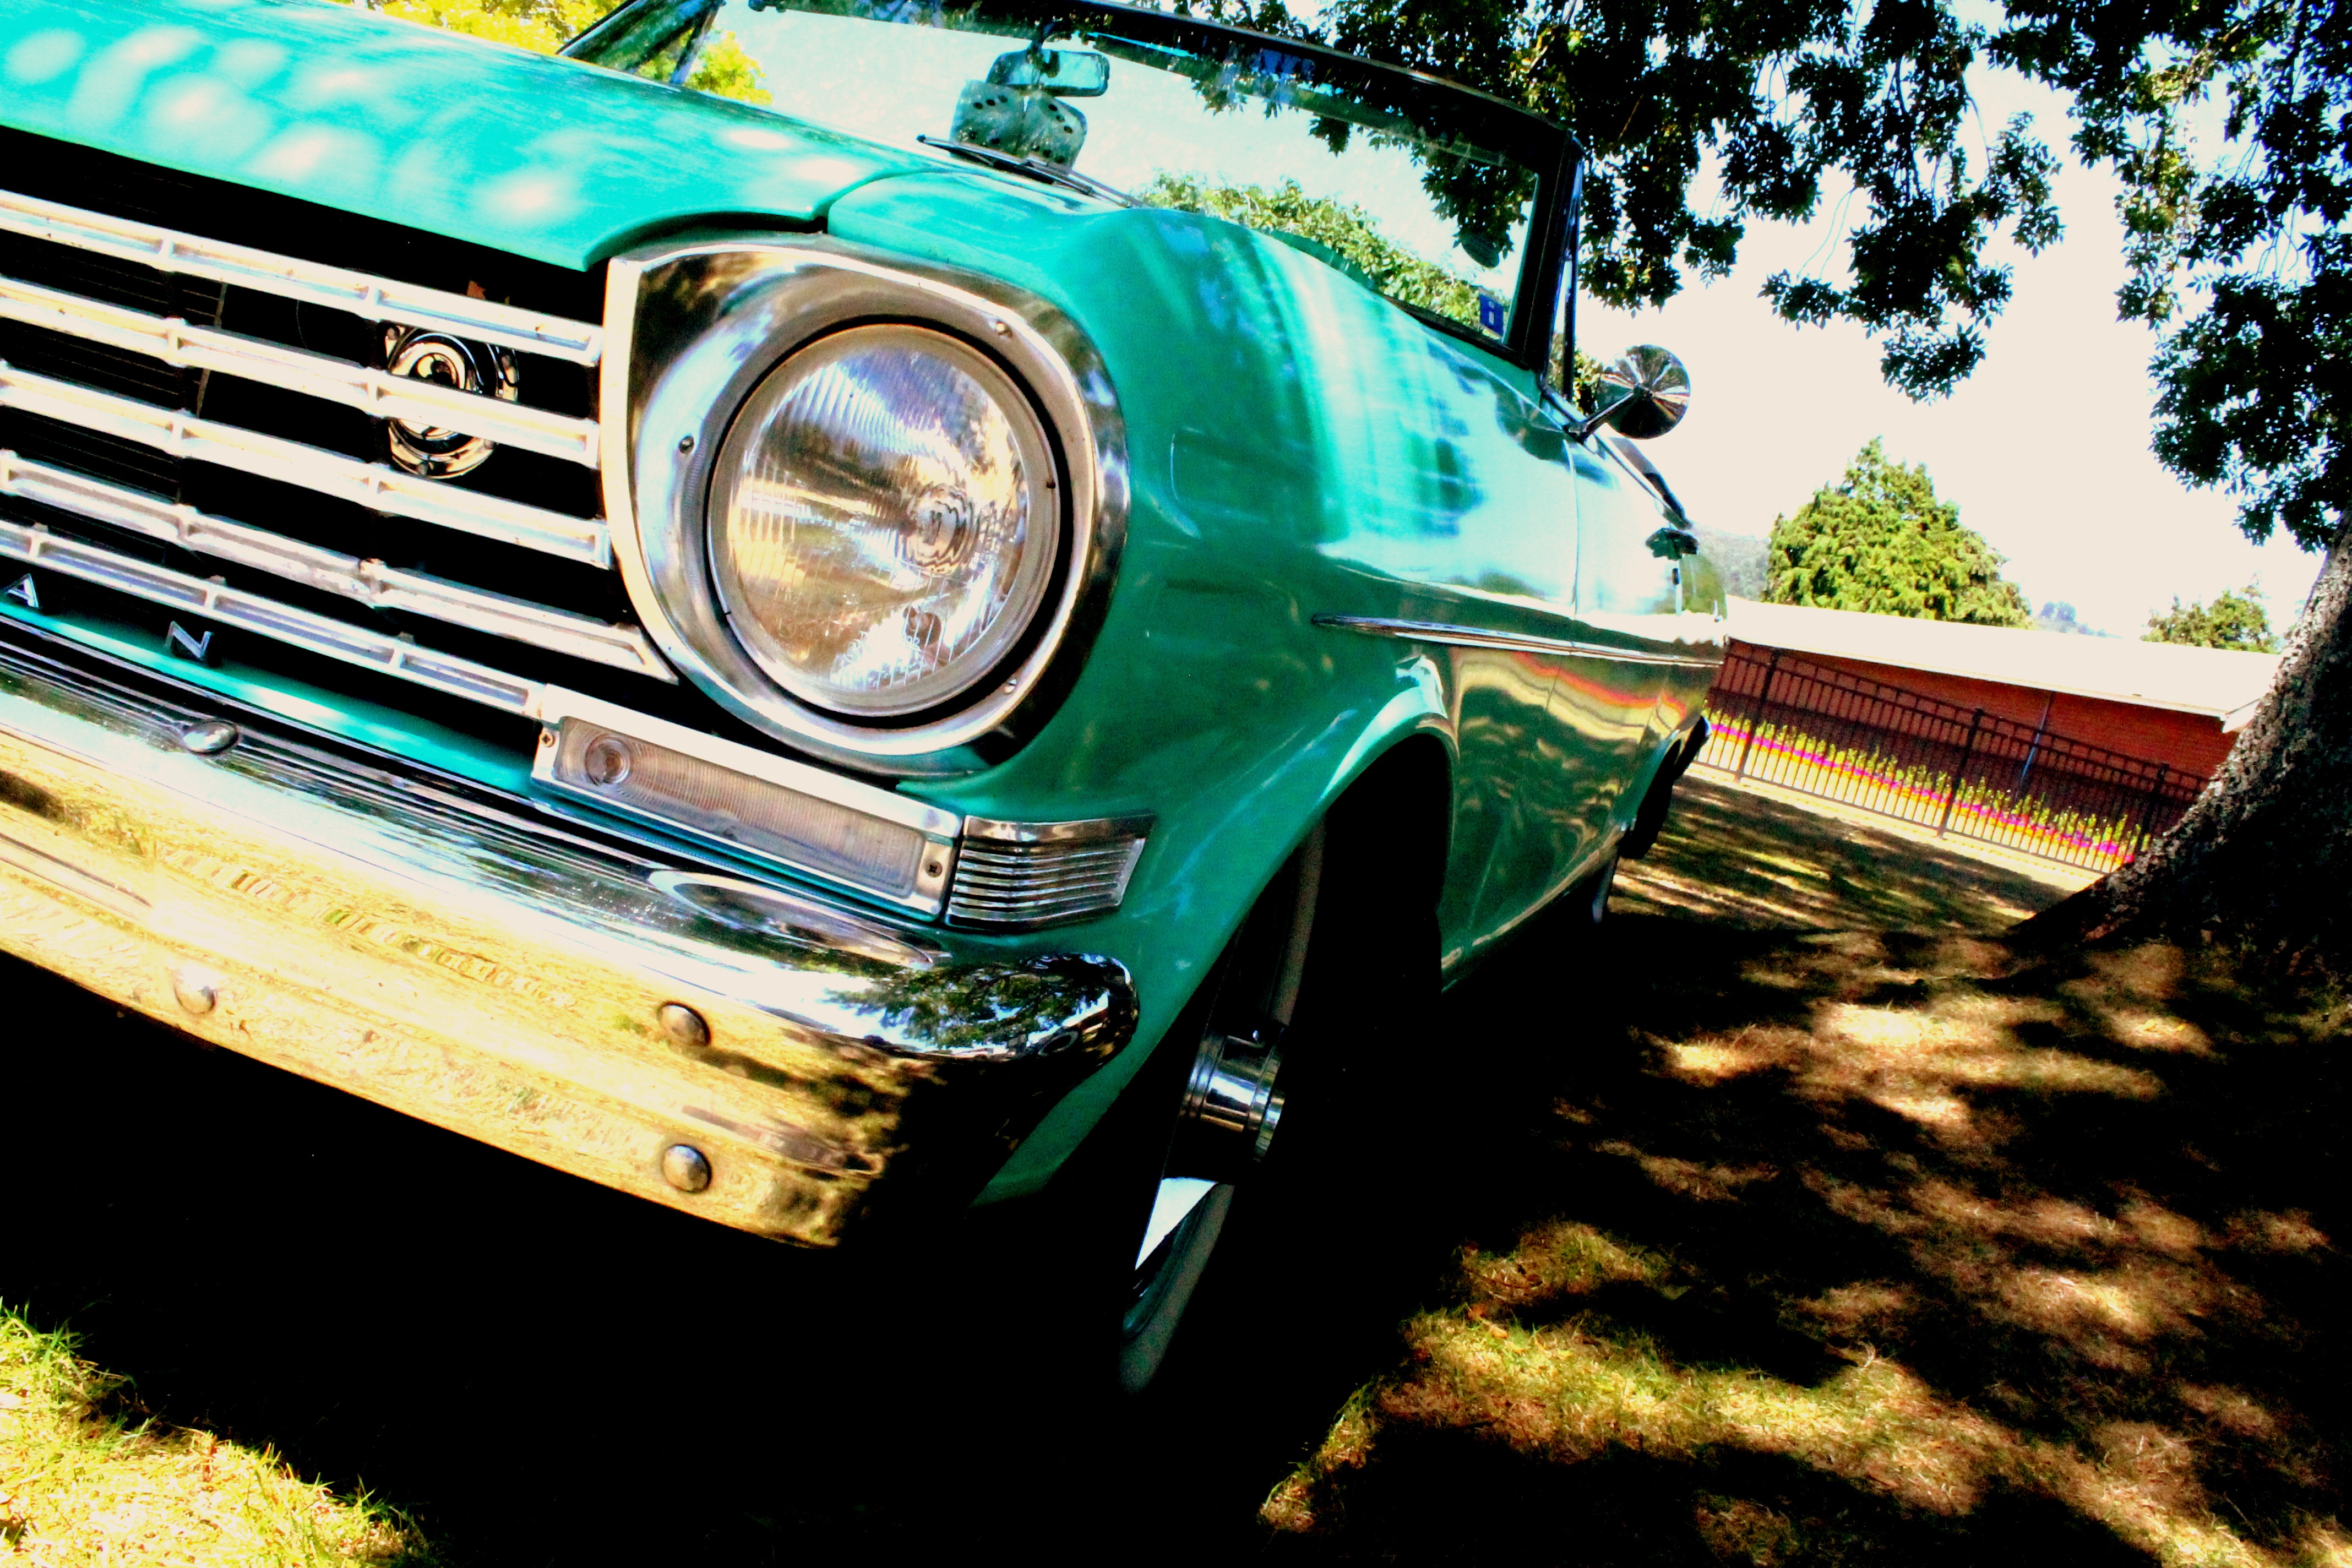
car, wheel, vehicle, motor vehicle, vintage car, bumper, antique car, land vehicle, automobile make, automotive exterior, compact car, automotive design